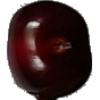
Label: cherry